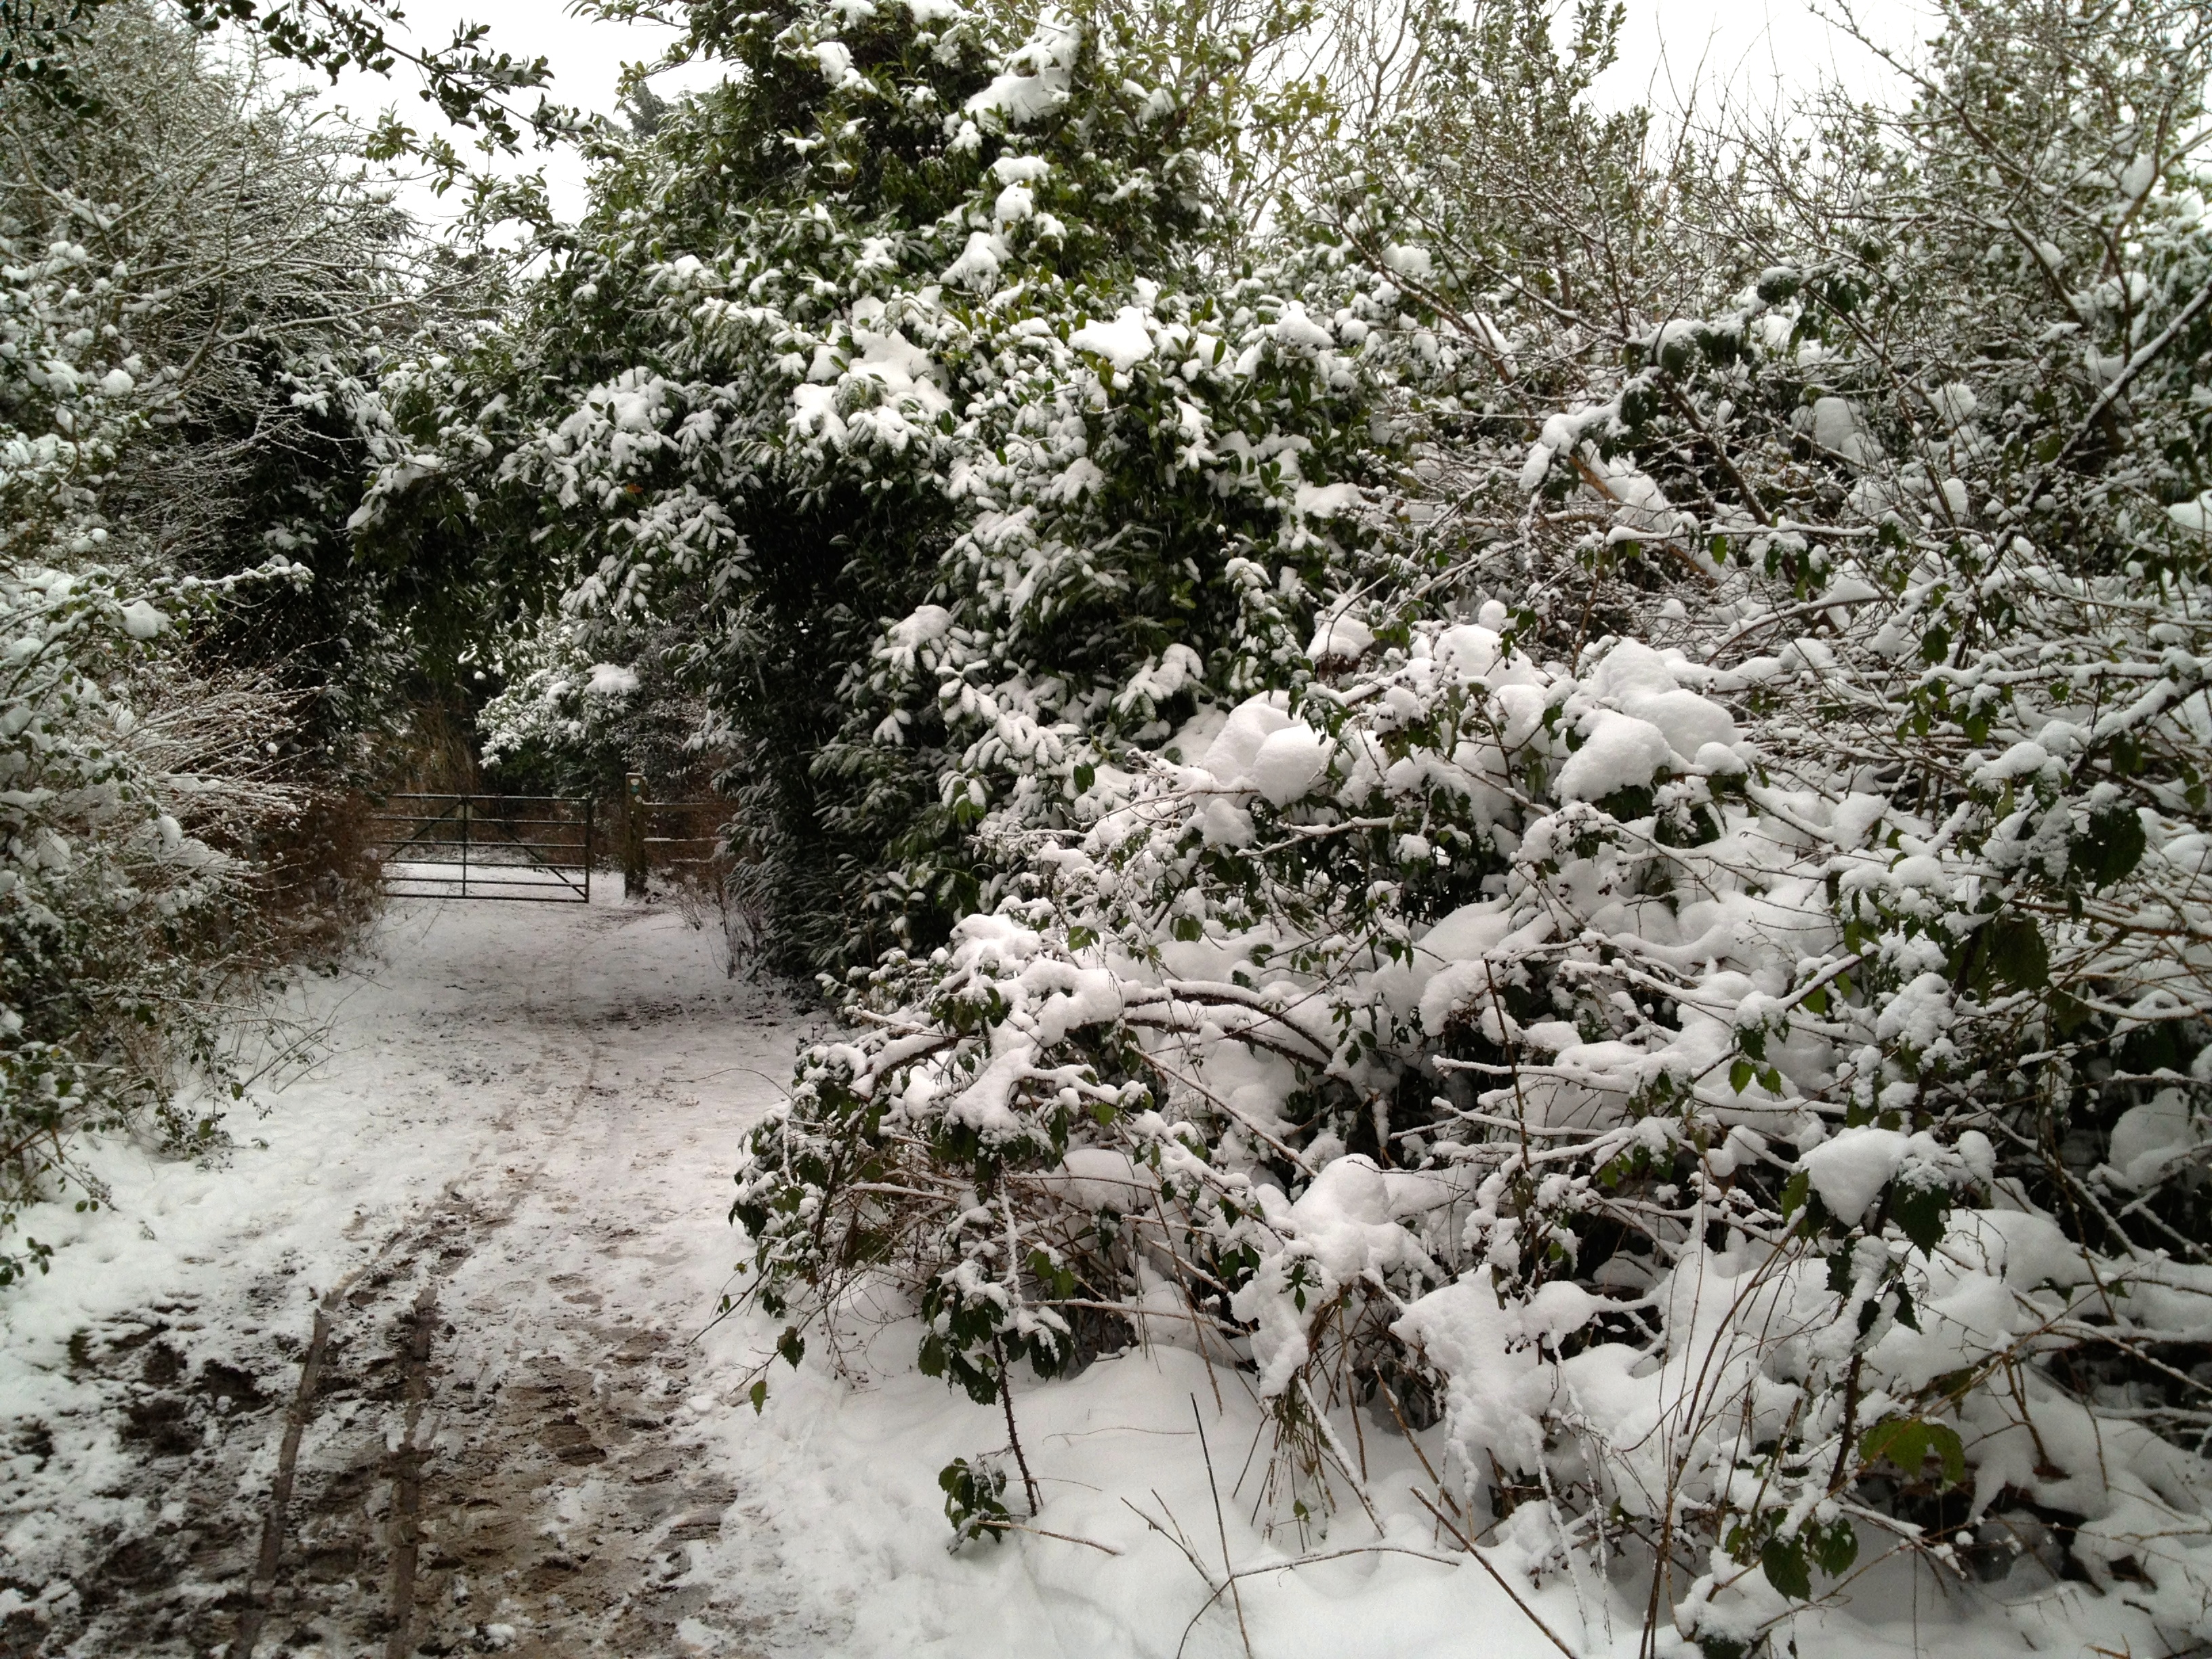
tree, branch, blossom, snow, winter, plant, flower, frost, spring, weather, botany, flora, season, shrub, woodland